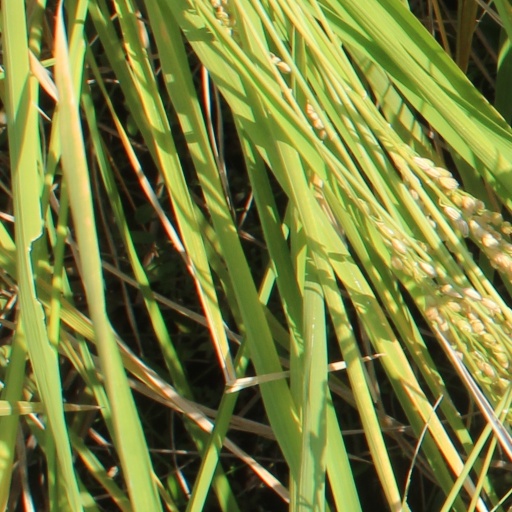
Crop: rice